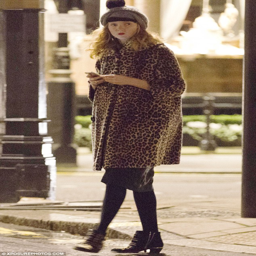
unusual : the star kept the rest of her outfit simple in a knee - length skirt and buckled boots